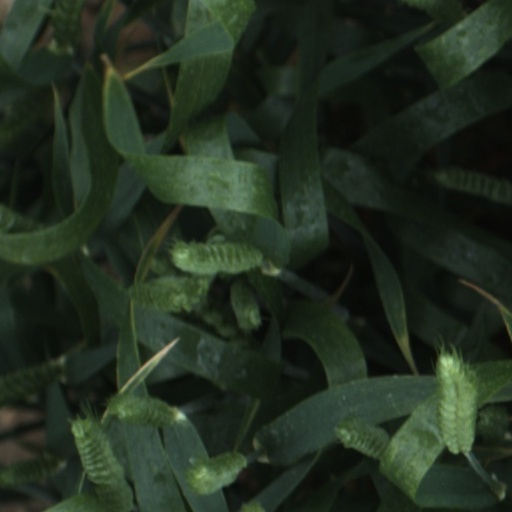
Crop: wheat